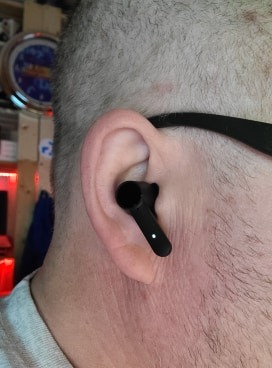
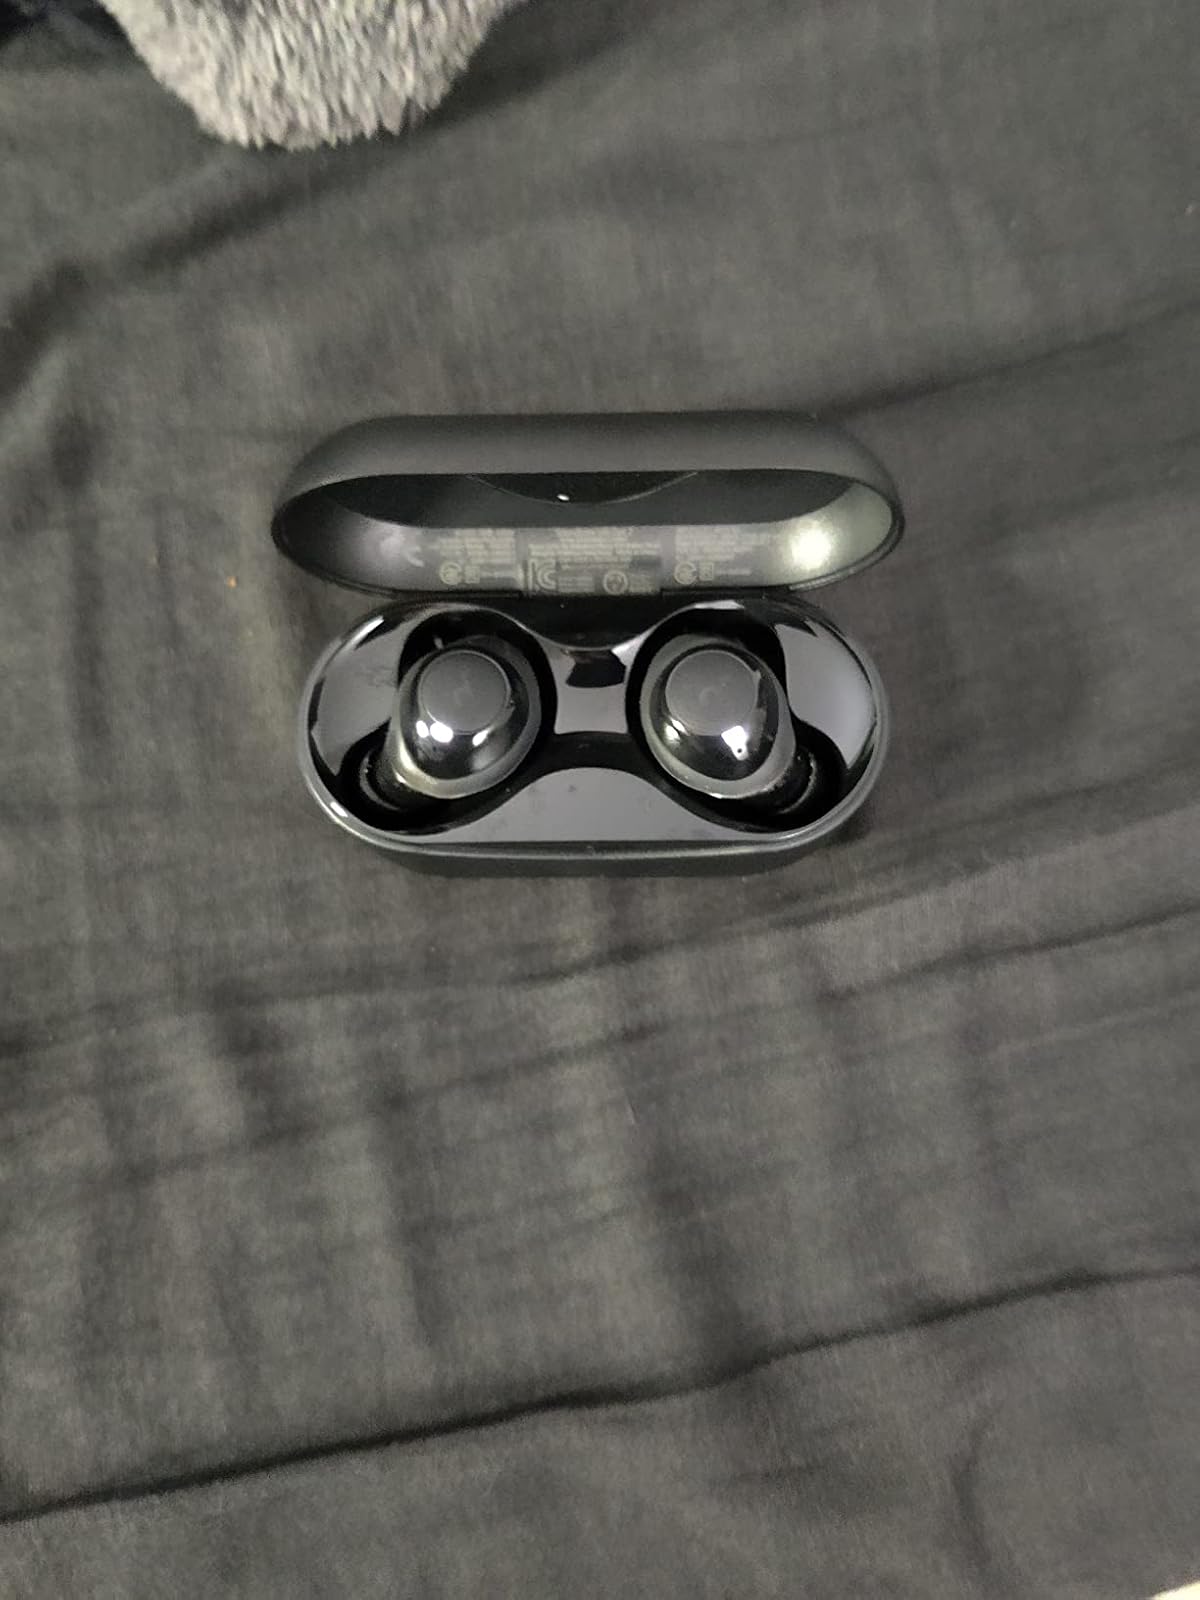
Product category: earbuds
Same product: no